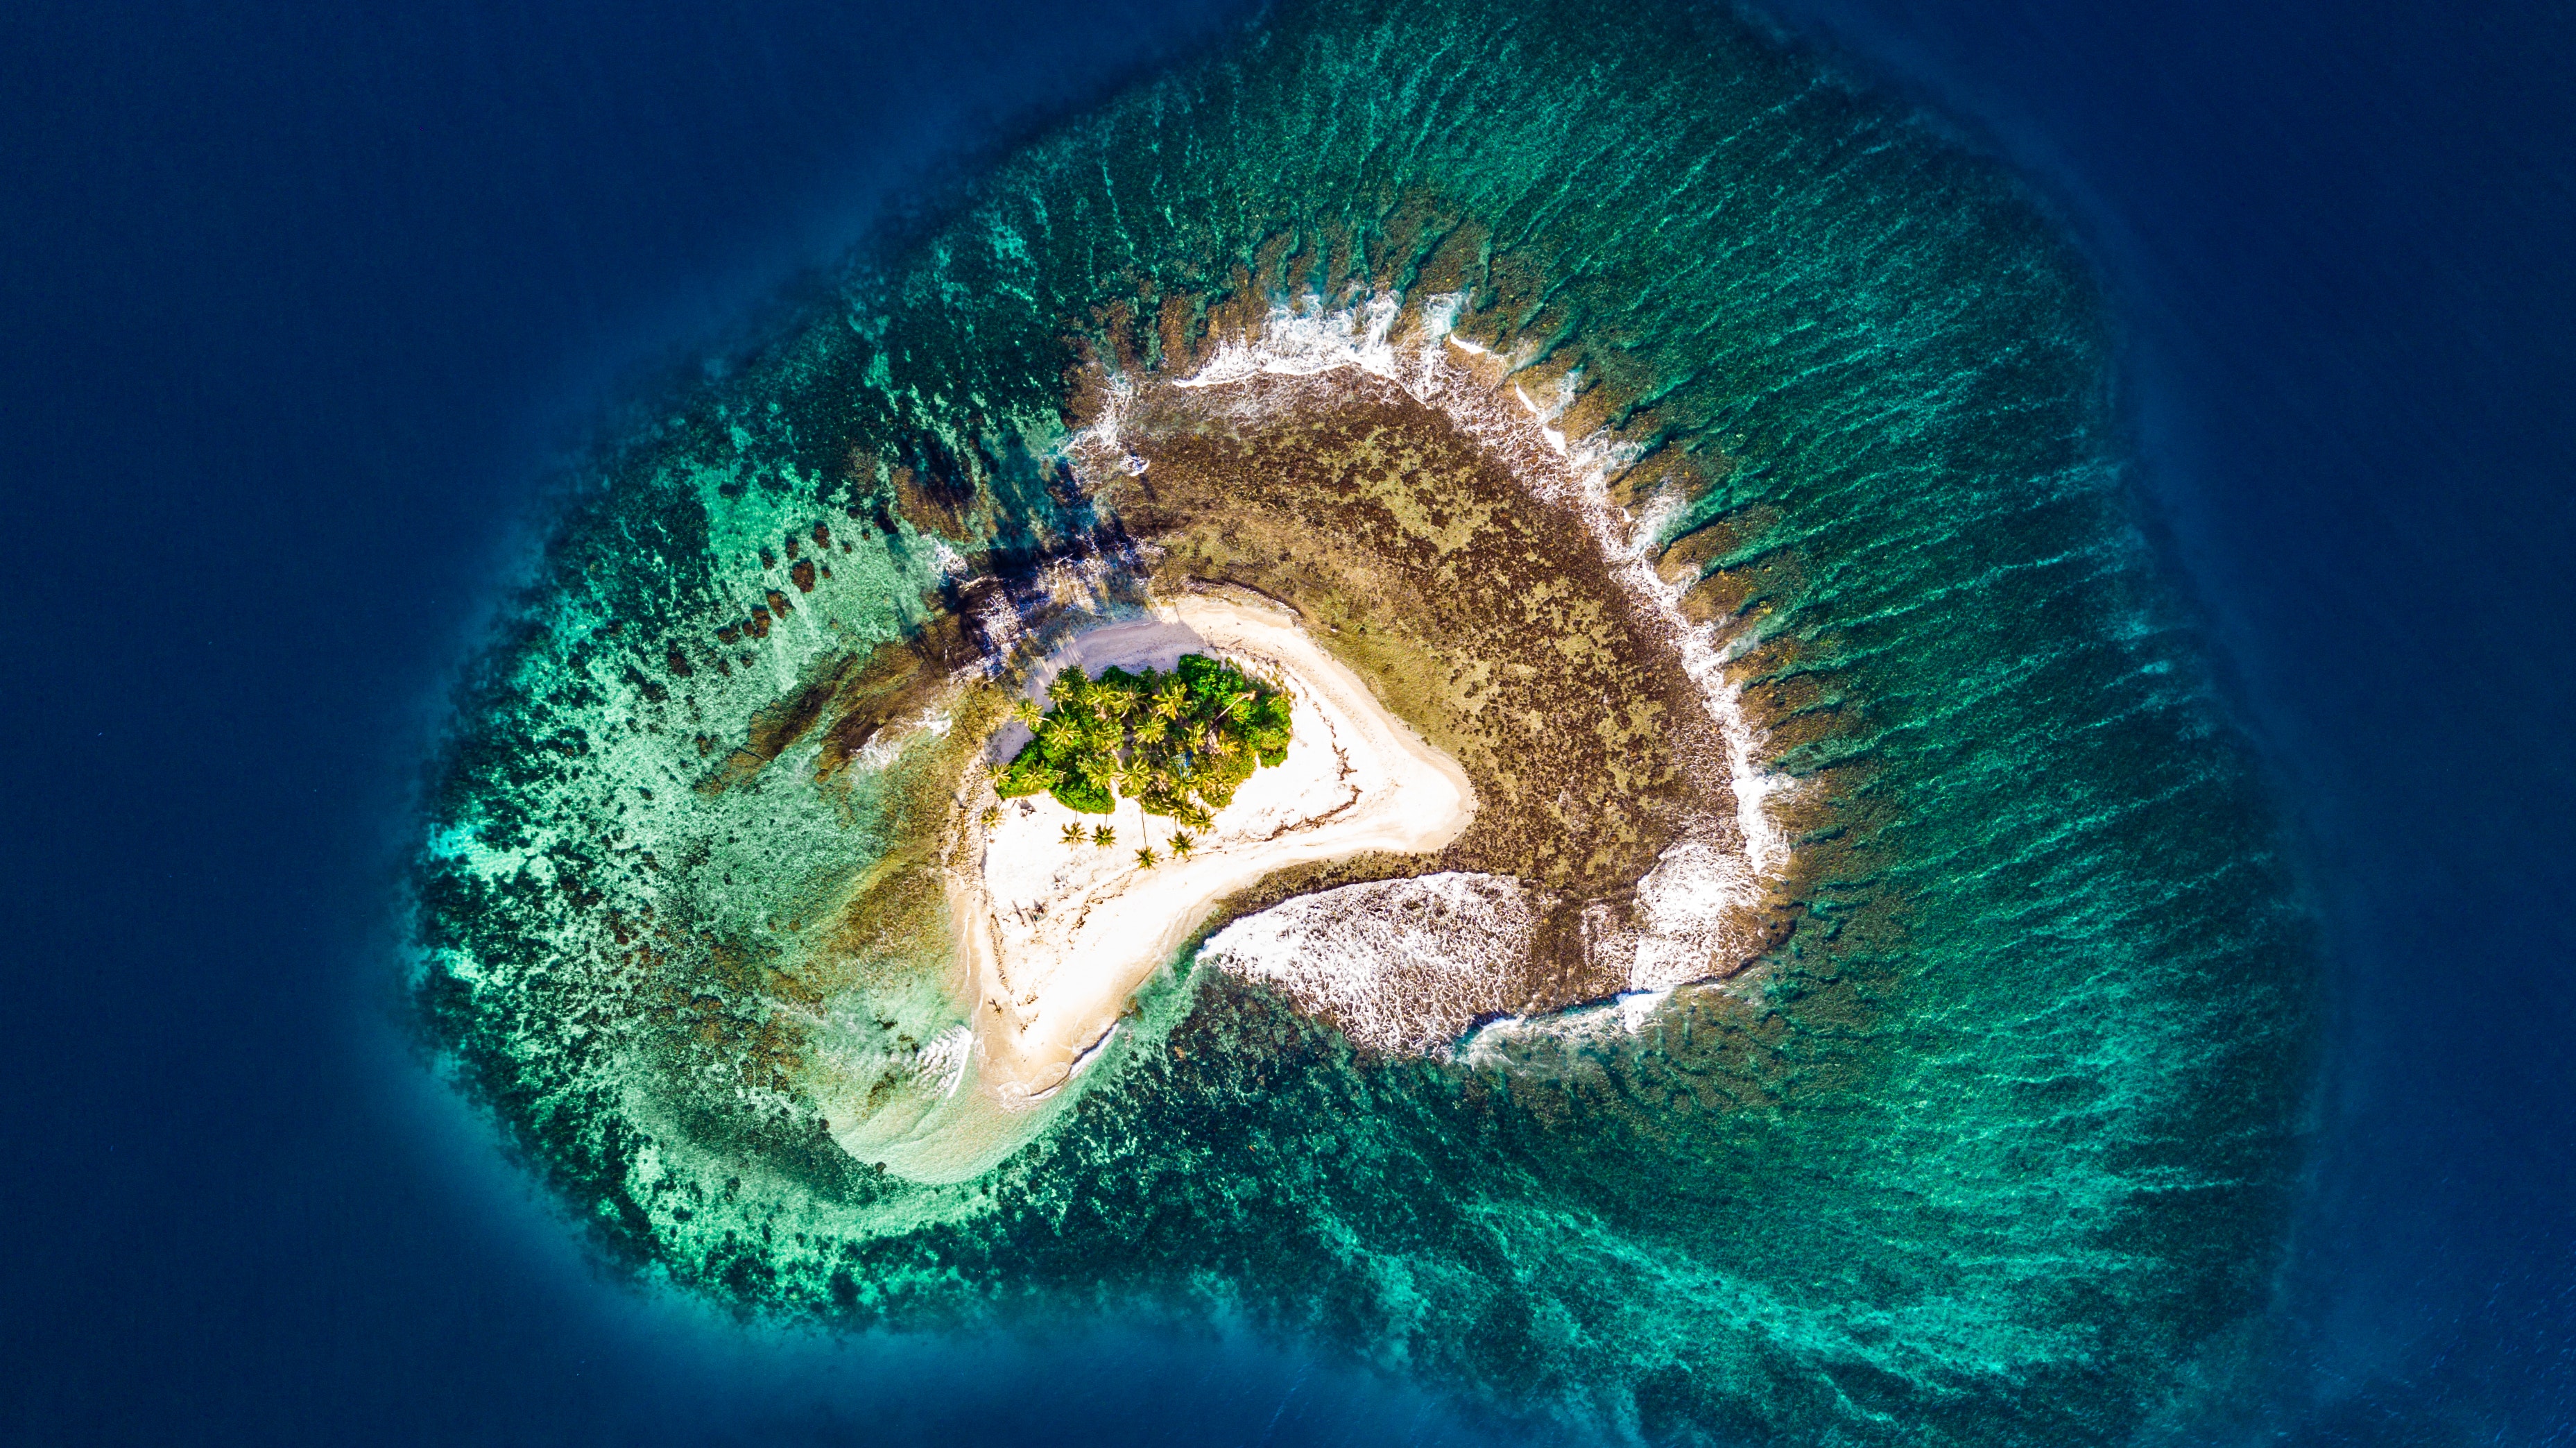
island, coastal and oceanic landforms, organism, earth, world, atoll, landscape, photography, aerial photography, artificial island